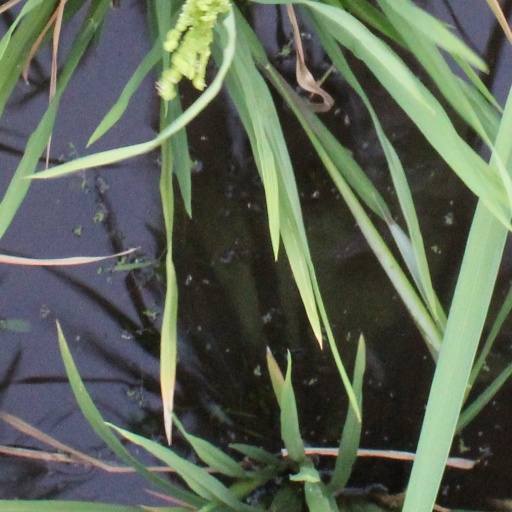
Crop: rice